John Glasgow Kerr

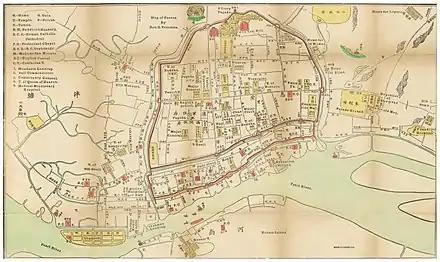

Kerr believed that medical missionaries should influence political and social reforms. "To introduce these institutions into lands where they do not exist is an important part of the duty of medical missionaries." (Kerr, 1895, p. 11) Kerr regarded physicians as powerful and in a position of honor with the obligation to others because medicine is "a profession of benevolence." (Xu, 2011, p. 195).